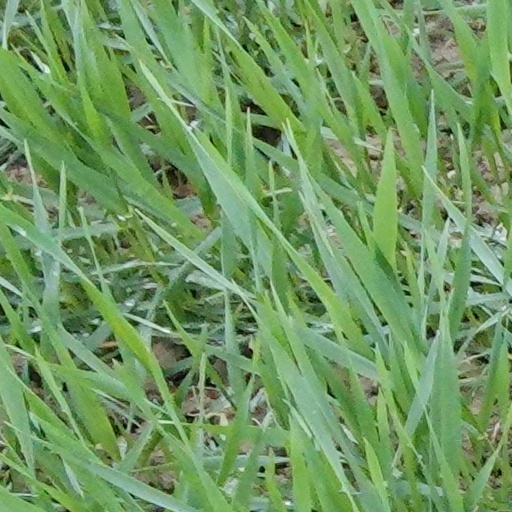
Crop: wheat